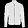
Label: Coat